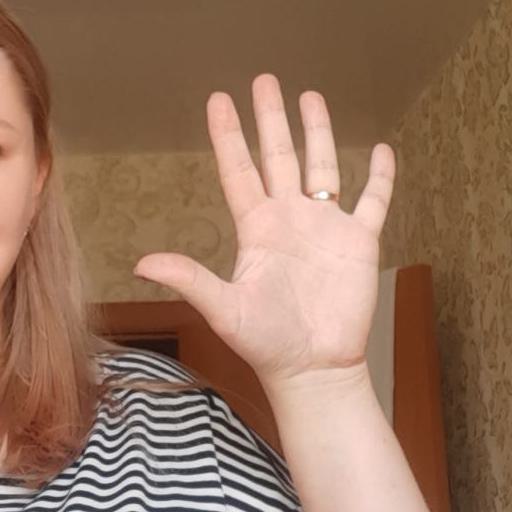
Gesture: palm